Marcel Lequatre

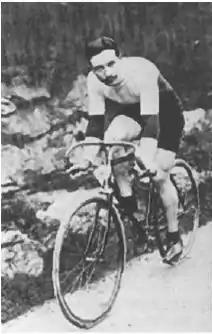

Marcel Lequatre (29 September 1882 – 14 November 1960) was a Swiss road racing cyclist.